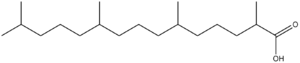
L'acide pristanique est un acide gras saturé terpénoïde qu'on trouve dans les lipides des éponges d'eau douce, du krill, des vers de terre, des baleines, du lait maternel humain, la matière grasse du lait de vache, ainsi que, à des concentrations micromolaires, dans le plasma sanguin des personnes saines. Il est généralement présent avec l'acide phytanique, dont il dérive par α-oxydation ; il est également apporté par l'alimentation. Aux concentration physiologiques, c'est un ligand naturel pour le PPARα. L'acide pristanique est dégradé en propionyl-CoA par β-oxydation dans les peroxysomes du foie. Il peut s'accumuler, avec l'acide phytanique, dans certaines maladies génétiques telles que le syndrome de Zellweger.